Polam Pol

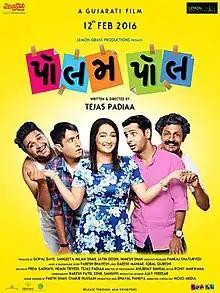
Official poster

Polam Pol is a 2016 Gujarati comedy film directed by Tejas Padiaa. Presented by Lemon Grass Productions and produced by Gopal Dave, Sangeeta Milan Shah, Jatin Doshi and Nimesh Shah. The film is a comedy drama. The film stars Jimit Trivedi, Ojas Rawal, Jinal Belanil, Prem Gadhavi, Jayesh More, Sunil Vishrani & Sanat Vyas. The film releases on 12 February 2016.